Gemma Atkinson

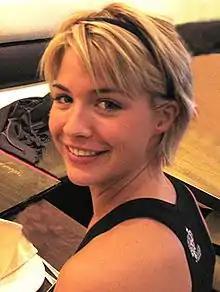
Atkinson in 2006

Atkinson rose to fame playing Lisa Hunter in the Channel 4 soap opera "Hollyoaks". Atkinson and Marcus Patric (who played the character Ben Davies) subsequently appeared in a spin-off series called "" for E4, in which their characters started a new life together in Chester. This was followed by "", also screened on E4.